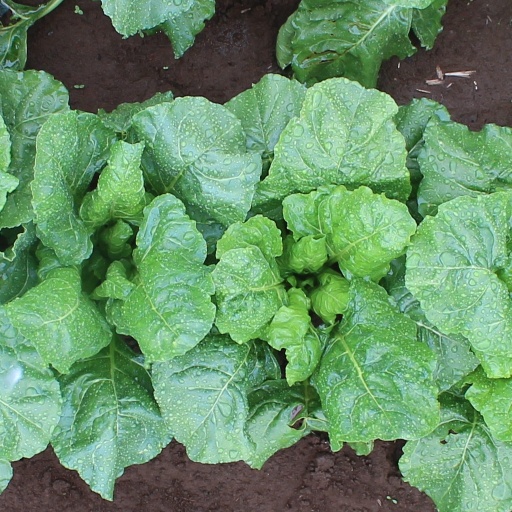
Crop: sugar beet